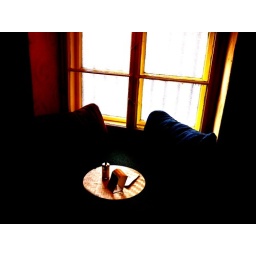
windows in the sky